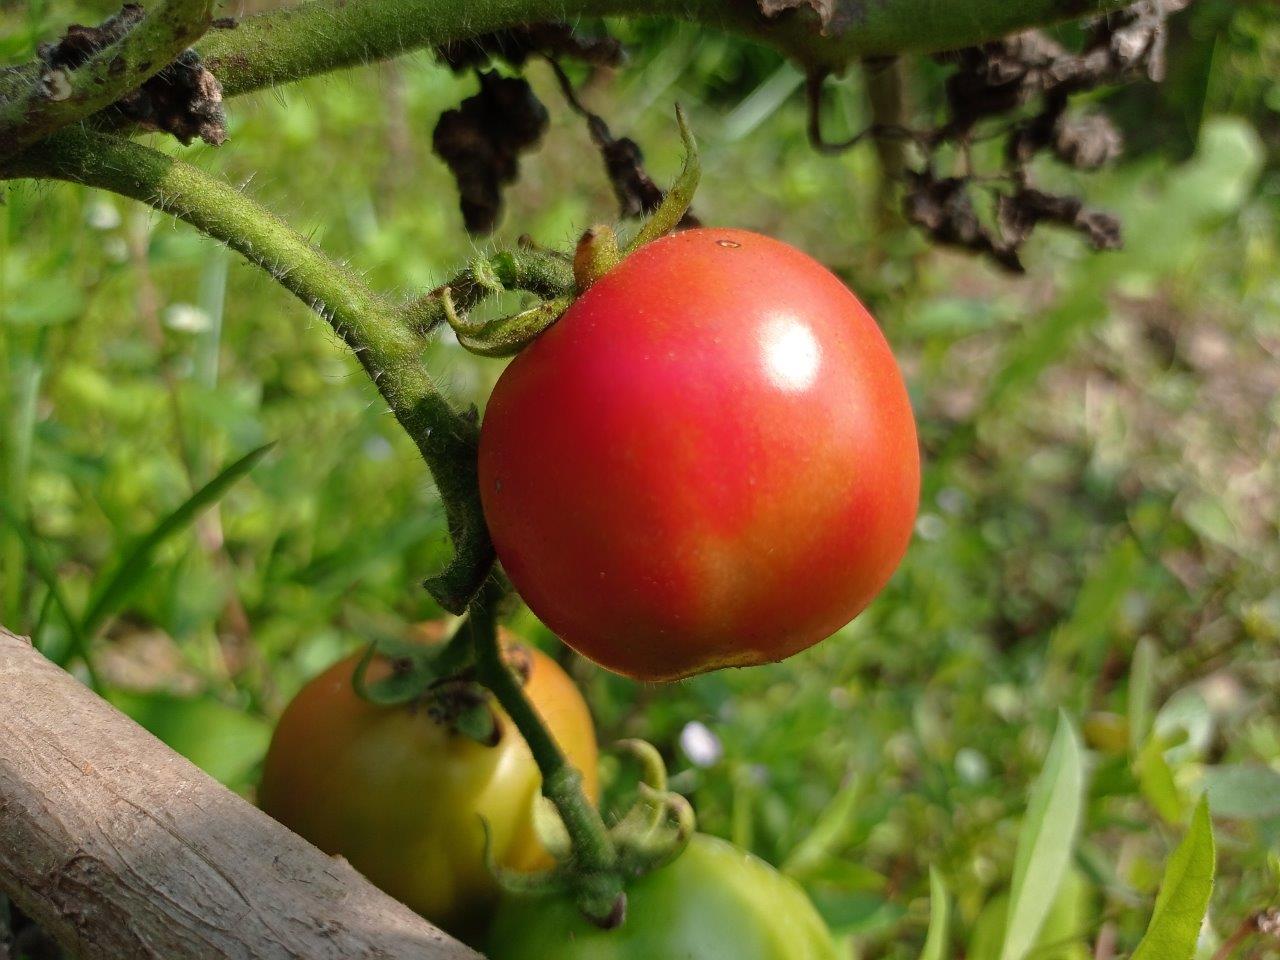
Maturity: Mature